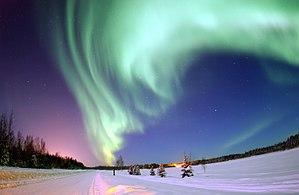
Base de l'US Air Force d'Eielson, en Alaska
À la croisée des mondes est une trilogie du genre fantasy écrite par le romancier britannique Philip Pullman de 1995 à 2000. Elle est traduite en français par Jean Esch.
Une aurore polaire, également appelée aurore boréale dans l'hémisphère nord et aurore australe dans l'hémisphère sud, autrefois « lumières du nord », est un phénomène lumineux atmosphérique caractérisé par des voiles extrêmement colorés dans le ciel nocturne, le vert étant prédominant.
Au-delà de leurs rêves est un film documentaire français réalisé en 2007 par Clothilde Carenco et Jeanne Basset.
Wikimedia Commons est une médiathèque en ligne d'images, de sons, d'autres médias audiovisuels et de données JSON sous licence libre, comme tous les autres projets du mouvement Wikimedia.